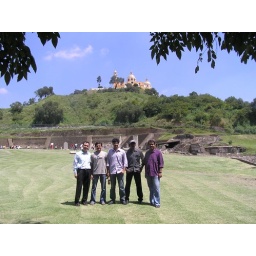
The largest Pyramid in Americas now covered with sand and looks like a mountain with Church on top